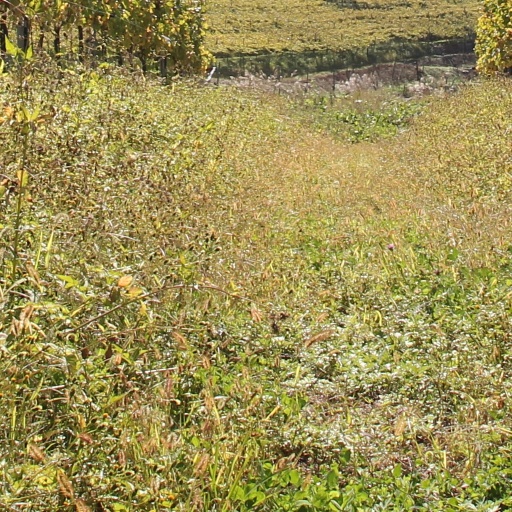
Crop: grape